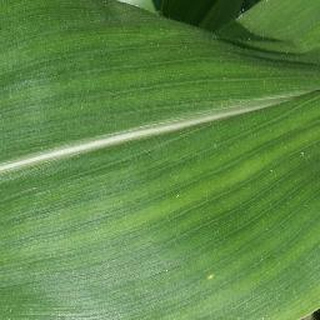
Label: healthy_corn